Lake Erie

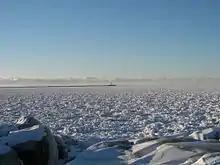
Lake Erie in winter

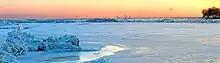
Lake Erie in winter

Predictions of the lake being over-fished in 1895 were premature, since the fishery has survived commercial and sport fishing, pollution in the middle of the 20th century, invasive species and other ailments, but state and provincial governments, as well as national governments, have played a greater role as time went by. Business boomed; in 1901, the Carnegie Company proposed building a new harbor near Erie, Pennsylvania, in Elk Creek to accommodate shipments from its tube-plant site nearby. In 1913, a memorial to Commodore Oliver Hazard Perry was built on Put-in-Bay island featuring a Doric column.